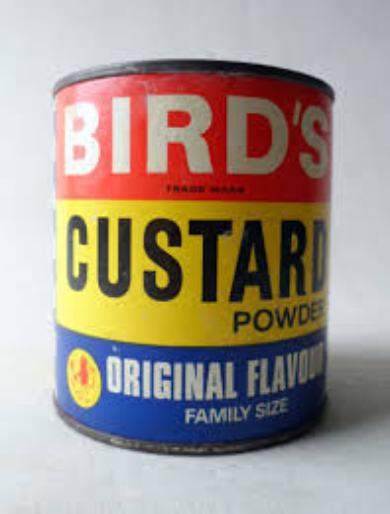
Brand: Bird's Custard
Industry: Food